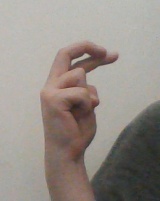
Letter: zay